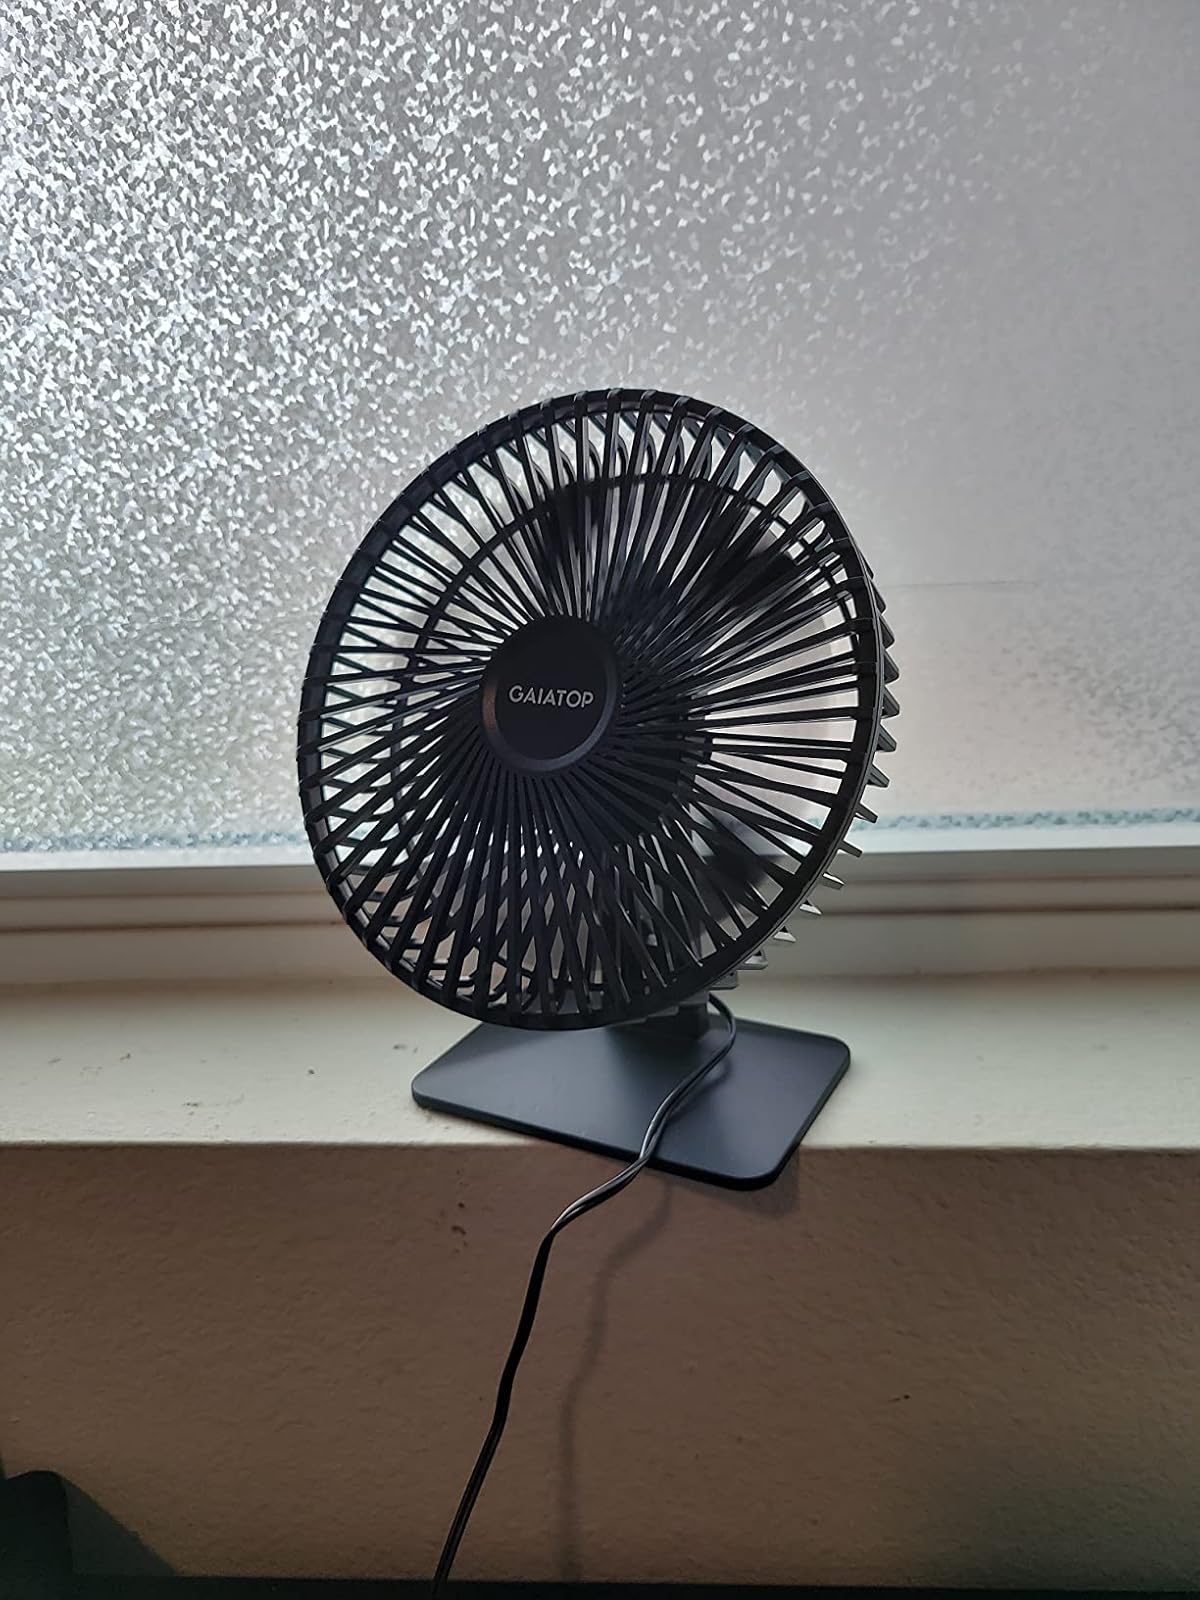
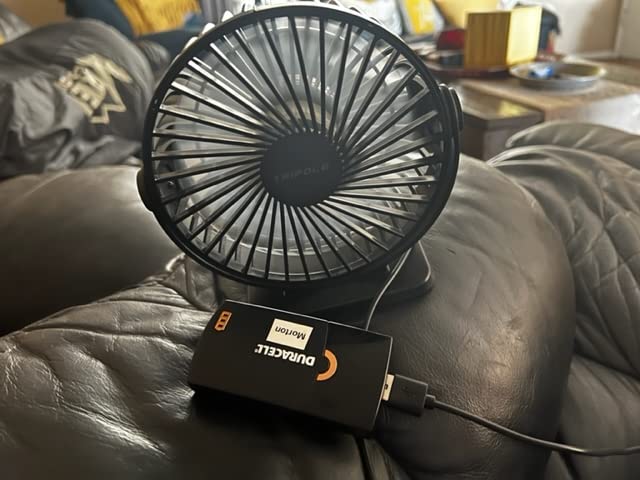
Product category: fan
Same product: no